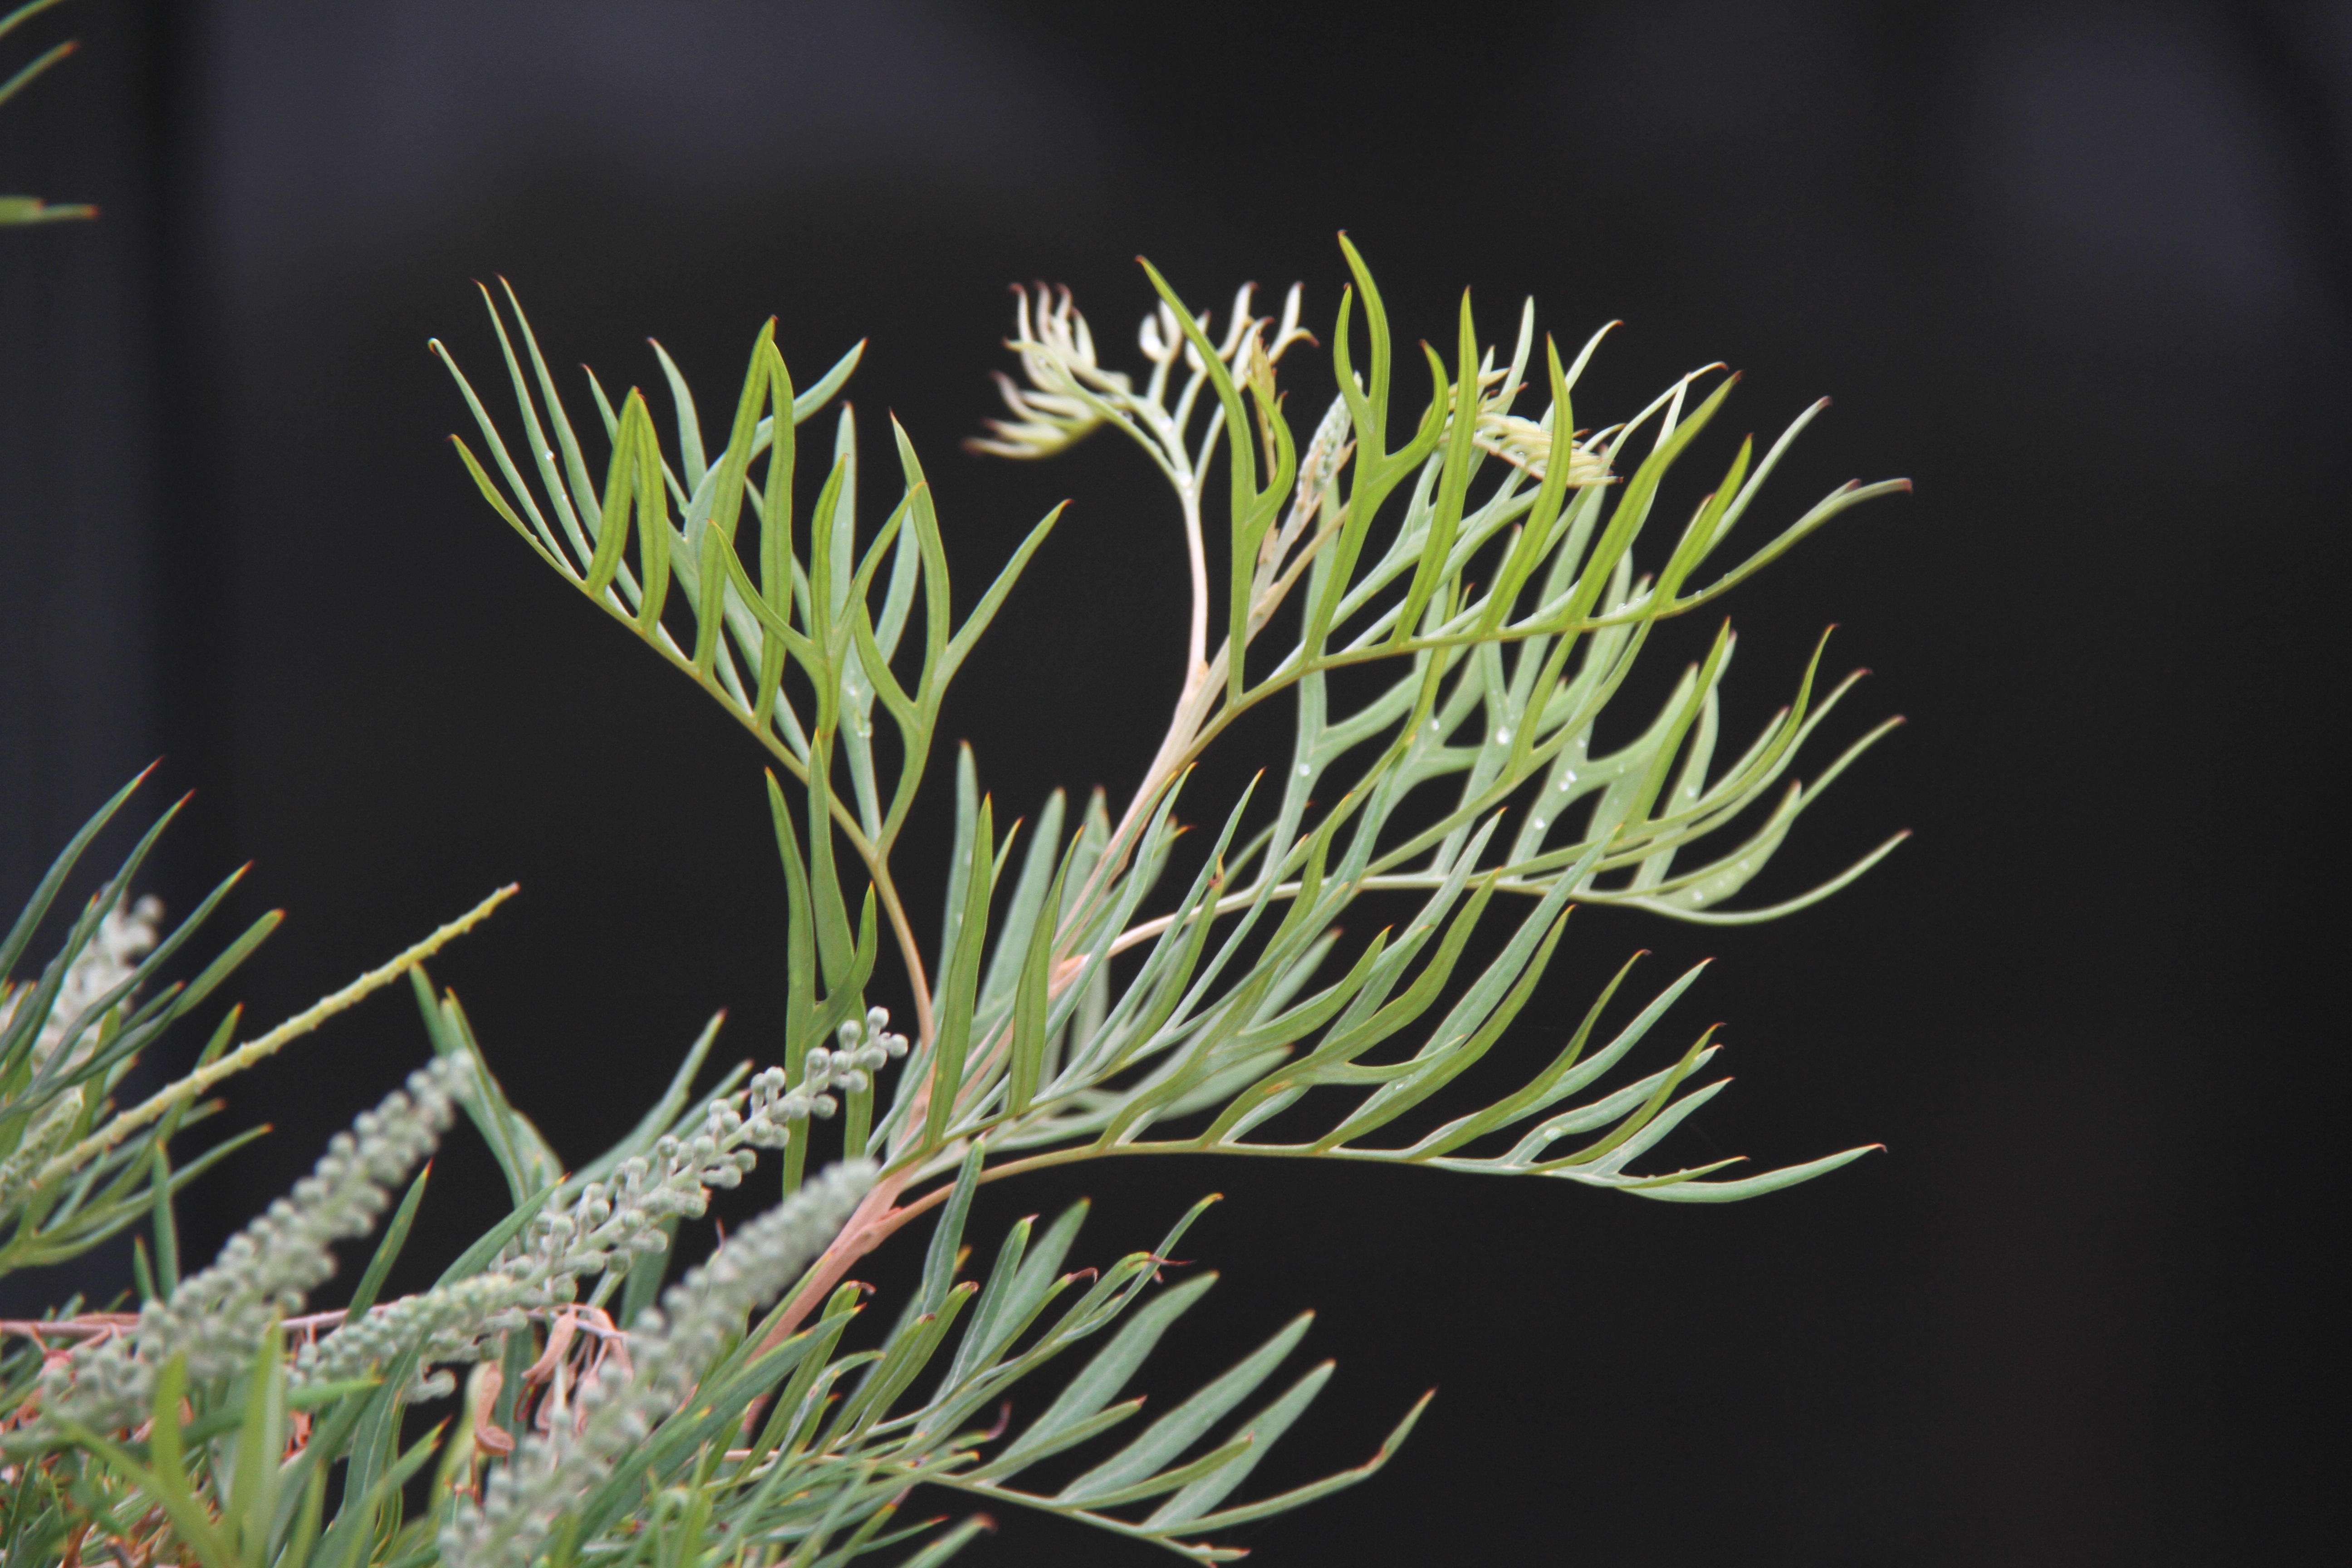
tree, nature, grass, outdoor, branch, growth, plant, leaf, flower, foliage, spring, green, botany, garden, fir, flora, twig, conifer, leaves, spruce, shrub, ecosystem, flowering plant, woody plant, land plant, grevillia leaf